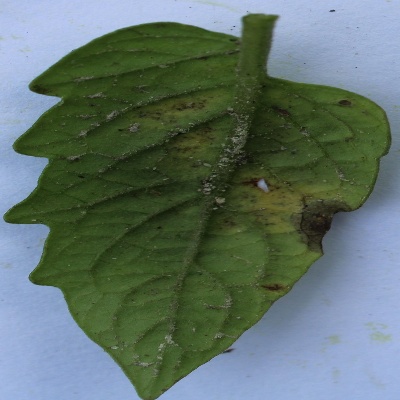
Crop: Tomato
Condition: septoria leaf spot